Cetate Synagogue

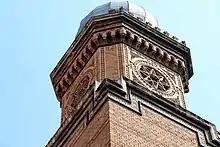
Architectural details of one of the towers

The synagogue was built between 1863 and 1864, with completion works extended until 1865. The construction project was entrusted to the Viennese architect . First Rabbi Mór Hirschfeld had taken the initiative to appeal to members of the community, who donated the necessary funds to purchase two plots near the "Judenhof" ("Jewish Quarter") from the Janicsáry family and the Piarist college. Ignátz S. Eisenstädter, the cashier and later, between 1870 and 1890, the president of the community, played a key role in the organizing committee under the leadership of Marcus Grünbaum. The construction of the synagogue was done by Lipót Baumhorn, who, in addition to the one in Timișoara, built many other synagogues in Brașov, Rijeka, and Budapest, and also some important civil buildings, including in Timișoara. The building was originally called the New Synagogue.